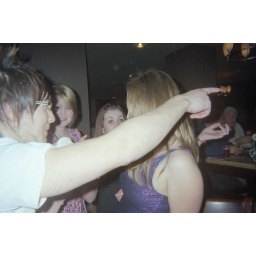
boy on the left tells cat he welllll fancied her in year 8.